Military Medical Academy (Bulgaria)

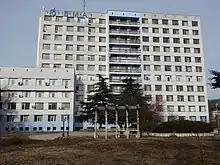
Navy hospital, Varna.

It was established on 1 December 1891 as a military hospital and was transformed into a Higher Military Medical Institute (HMMI, "Висш военномедицински институт, ВВМИ") in 1960.